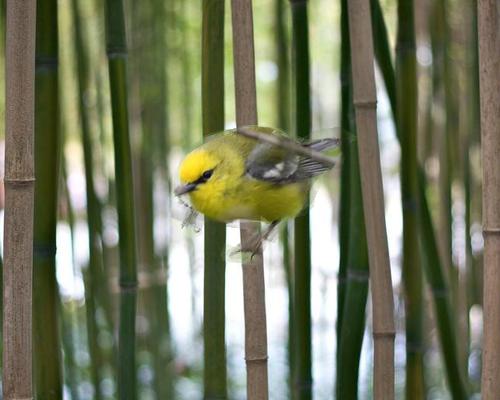
Bird species: Blue_winged_Warbler
Bird type: landbird
Background: land